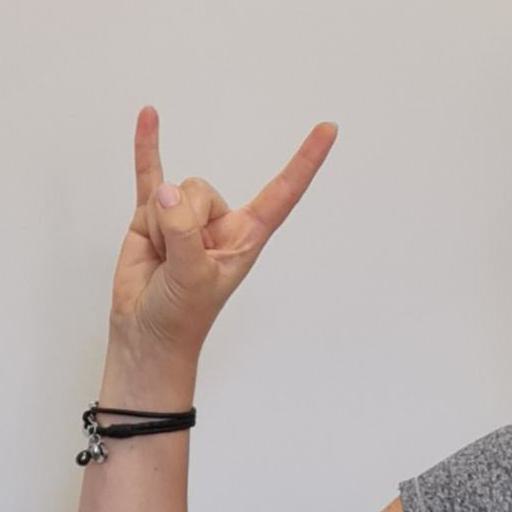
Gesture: rock